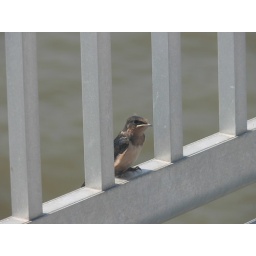
this tiny bird was being attended by two adults swallow tail beach birds